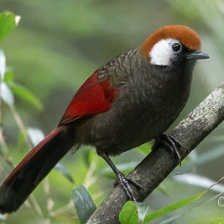
Species: RED TAILED THRUSH
Scientific name: NEOCOSSYPHUS RUFUS